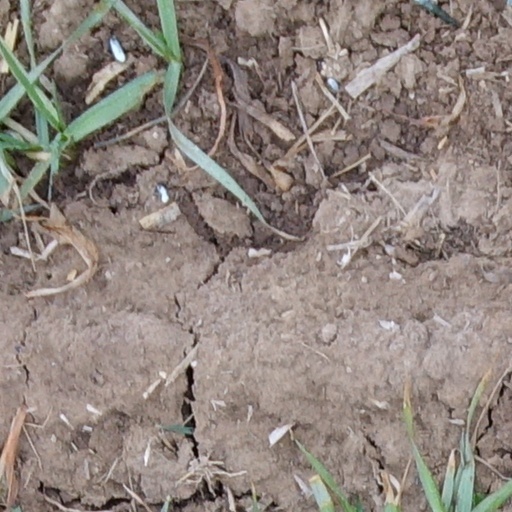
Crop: wheat